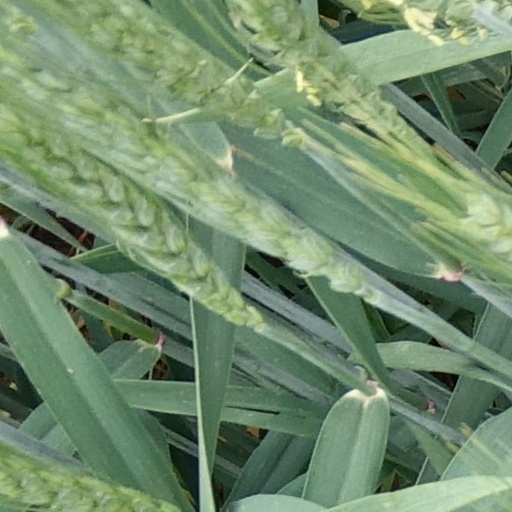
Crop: wheat